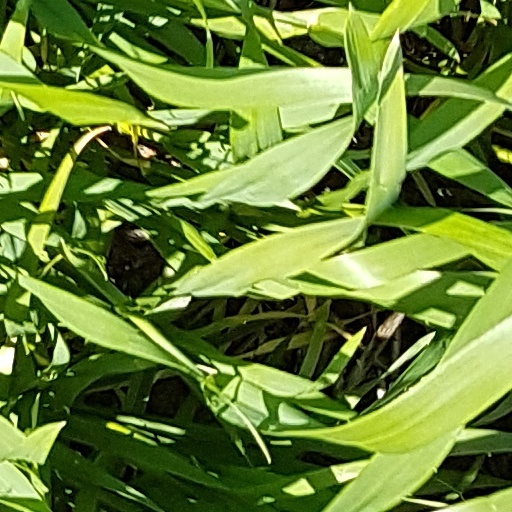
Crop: wheat